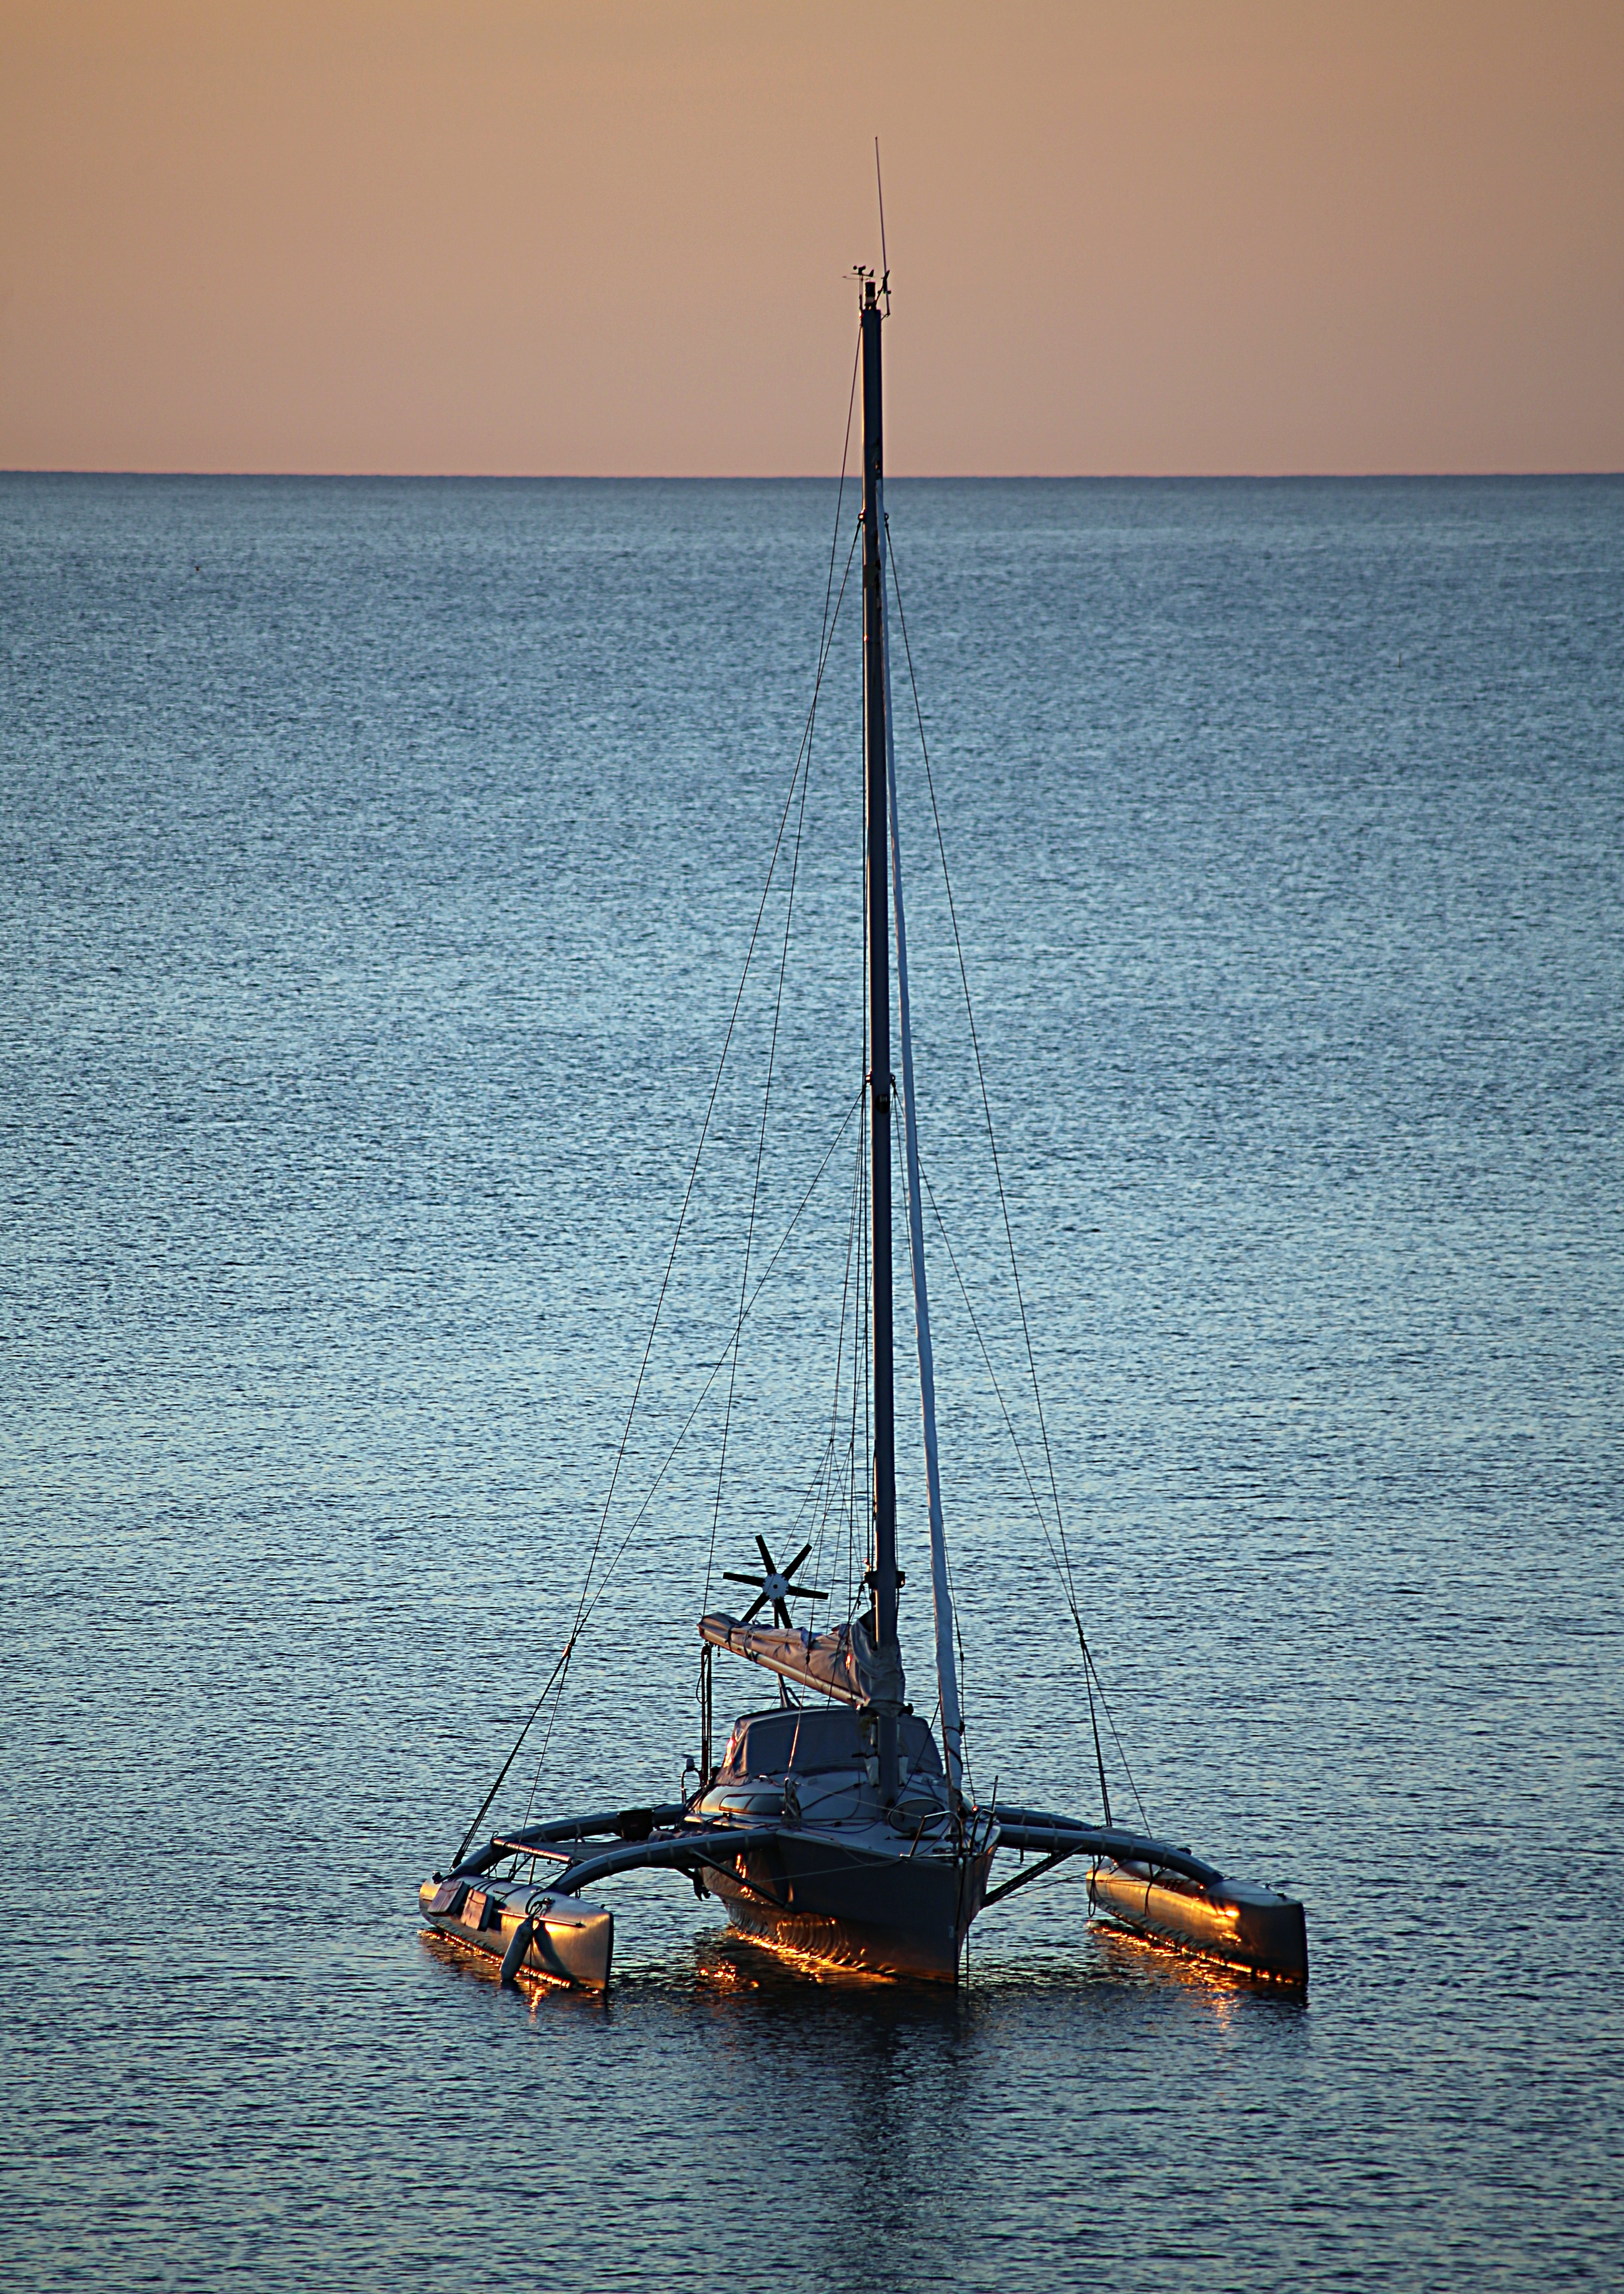
sea, coast, ocean, sunrise, boat, wind, ship, mediterranean, vehicle, mast, bay, blue, sailboat, sail, navigation, watercraft, browse